Morea (Charlottesville, Virginia)

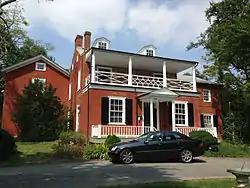
Morea, September 2013

Morea is a historic home located at Charlottesville, Virginia. It was built in 1835, and is a -story, three-bay, vernacular brick dwelling. It features an original recessed second-story verandah, an interior structural arcade, and a semidetached office wing. It is the only surviving dwelling built by one of the original University of Virginia faculty members approved by Thomas Jefferson. Its owner, John Patten Emmet, was the school's first professor of natural history. It is now owned by the University of Virginia and serves as the co-residence for both the Principal and the Director of Studies of the International Residential College.